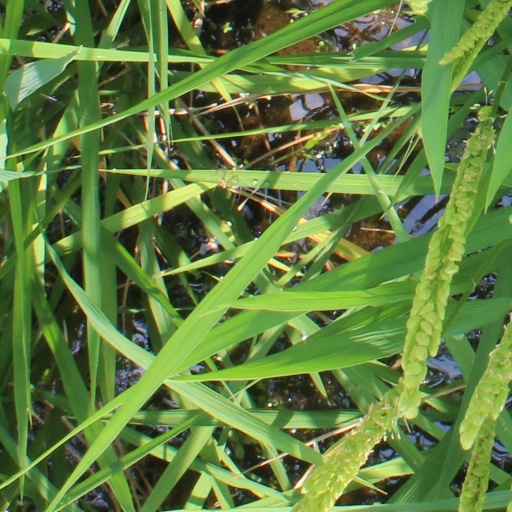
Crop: rice